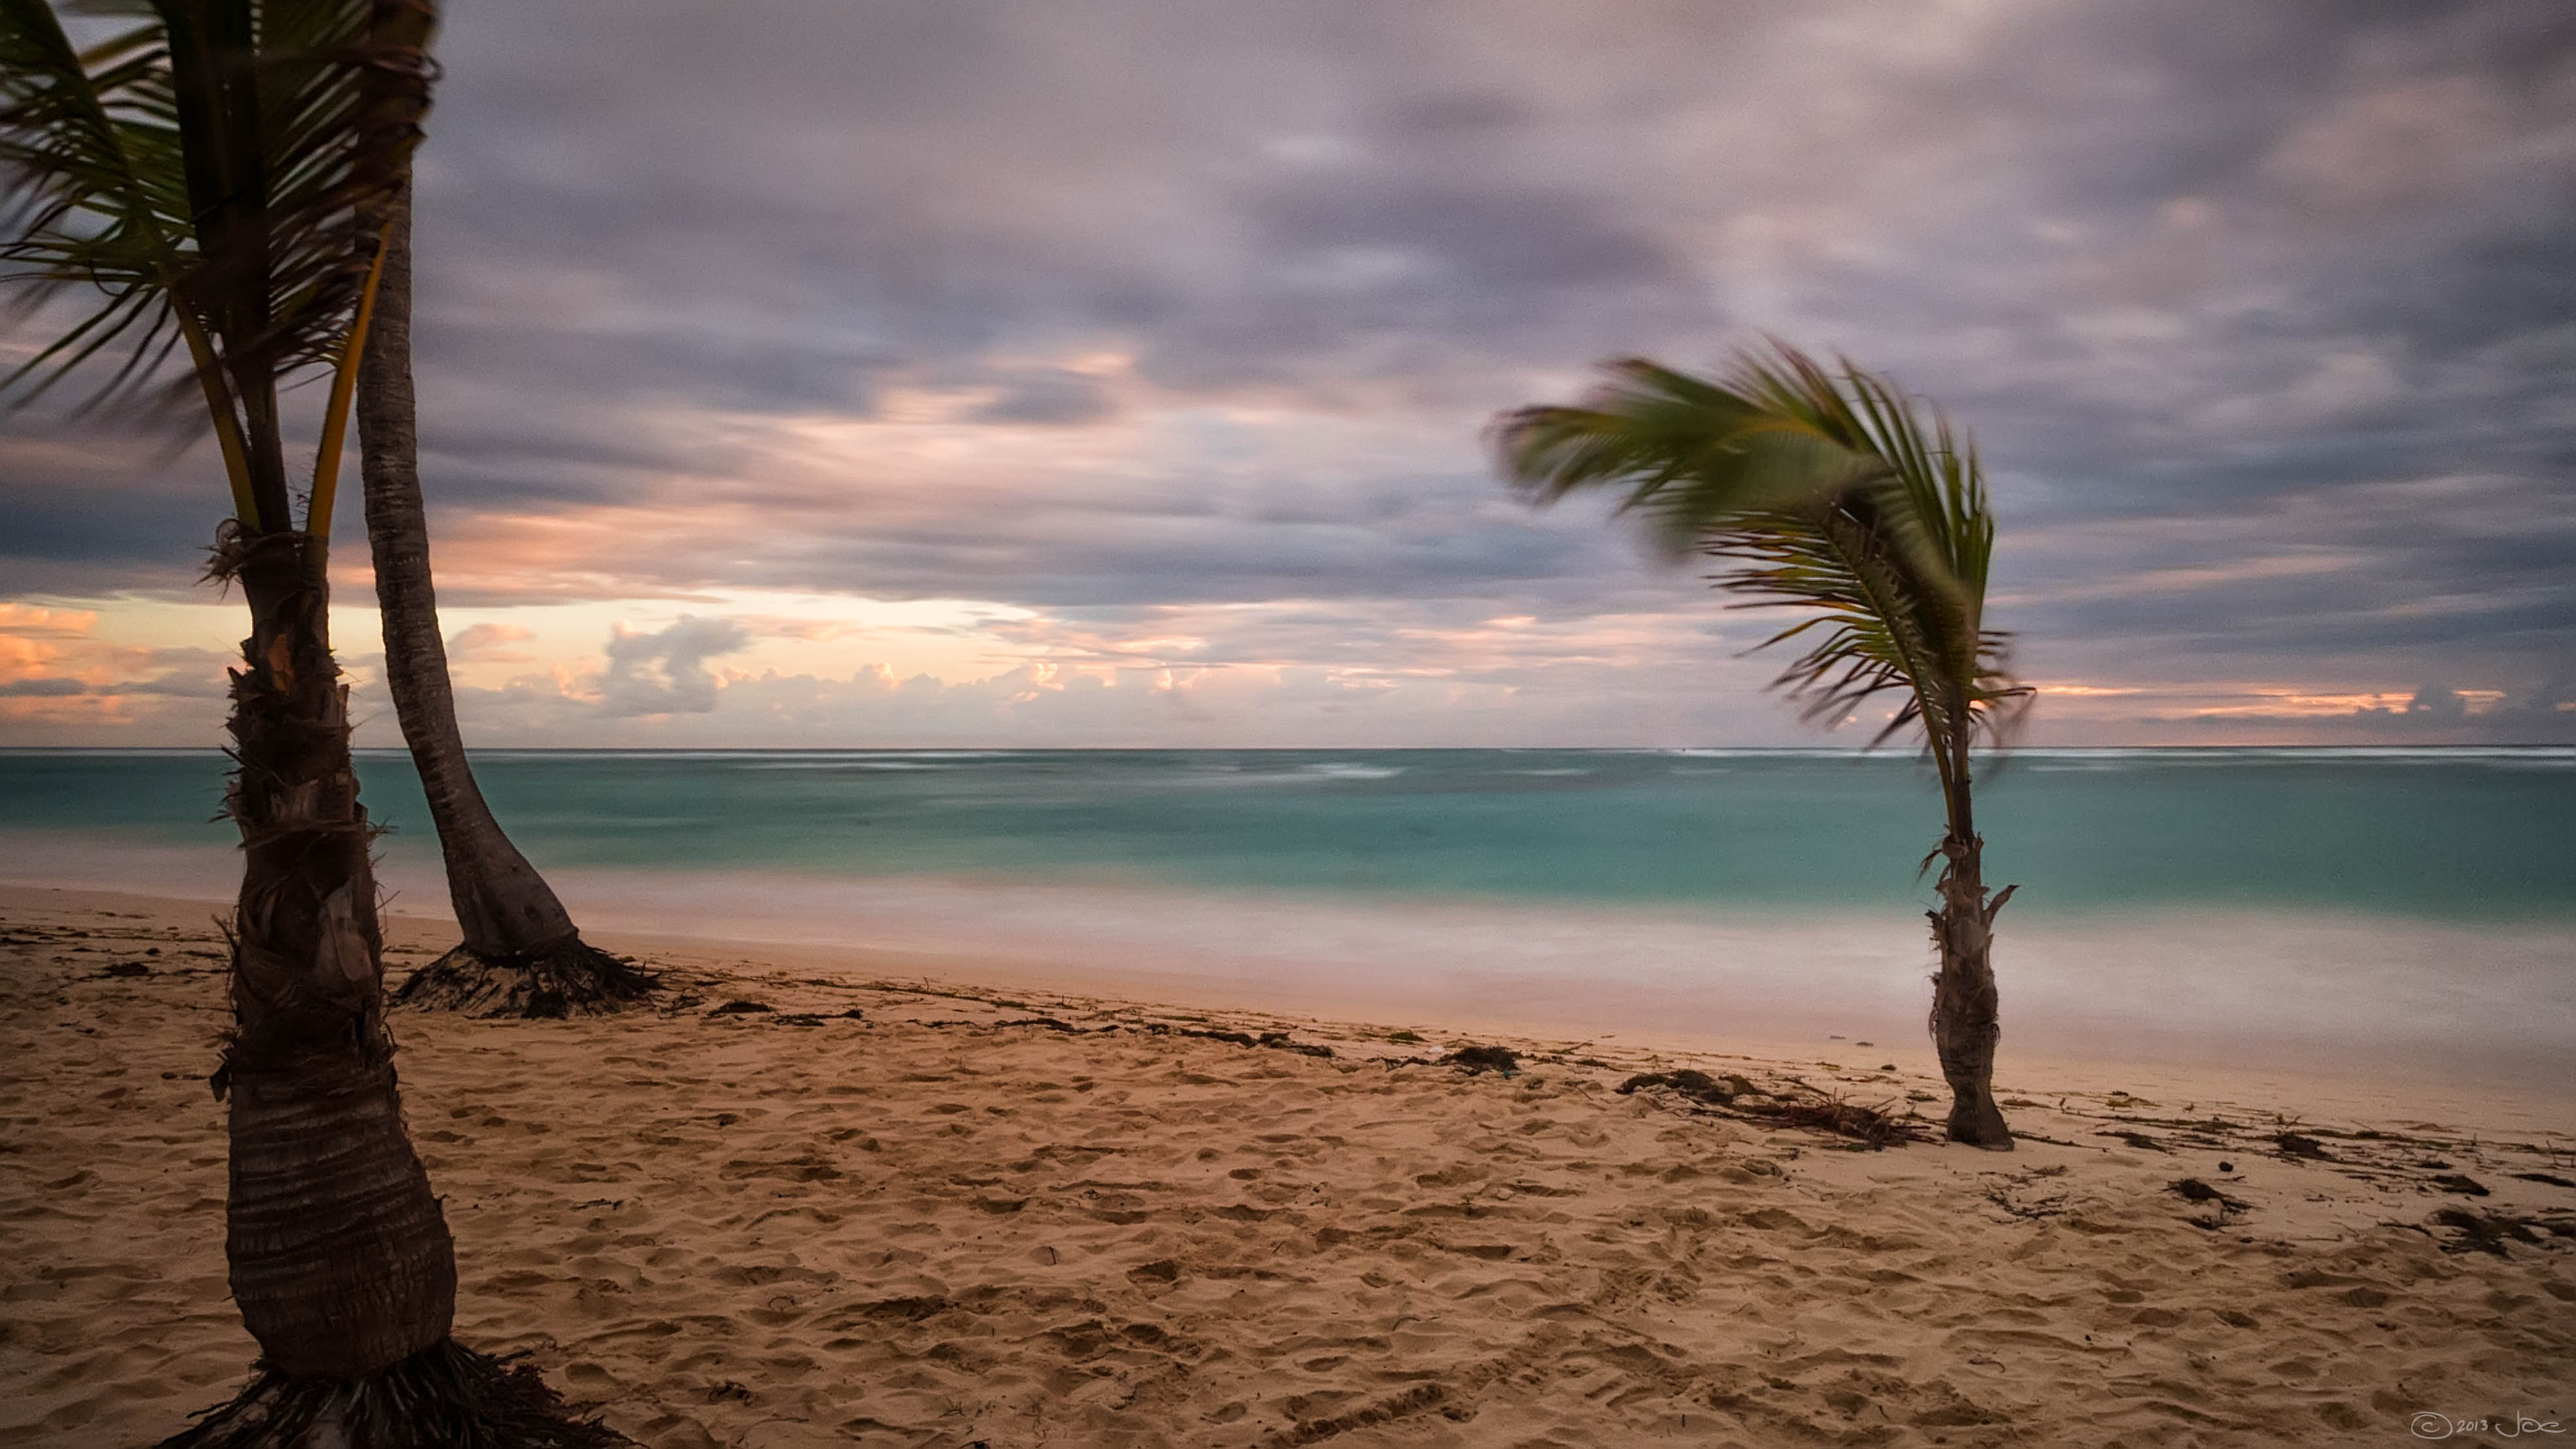
beach, sea, coast, tree, sand, rock, ocean, horizon, cloud, sky, sunrise, sunset, sunlight, morning, shore, wave, dawn, dusk, evening, bay, material, body of water, bw, long, exposure, grand, gran, bahia, lumix, panasonic, dmc, lx7, panasoniclumixdmclx7, dominican, republic, punta, cana, bavaro, laaltagracia, dominicanrepublic, caribbean, nd110, principe, tropics, woody plant, arecales, palm family